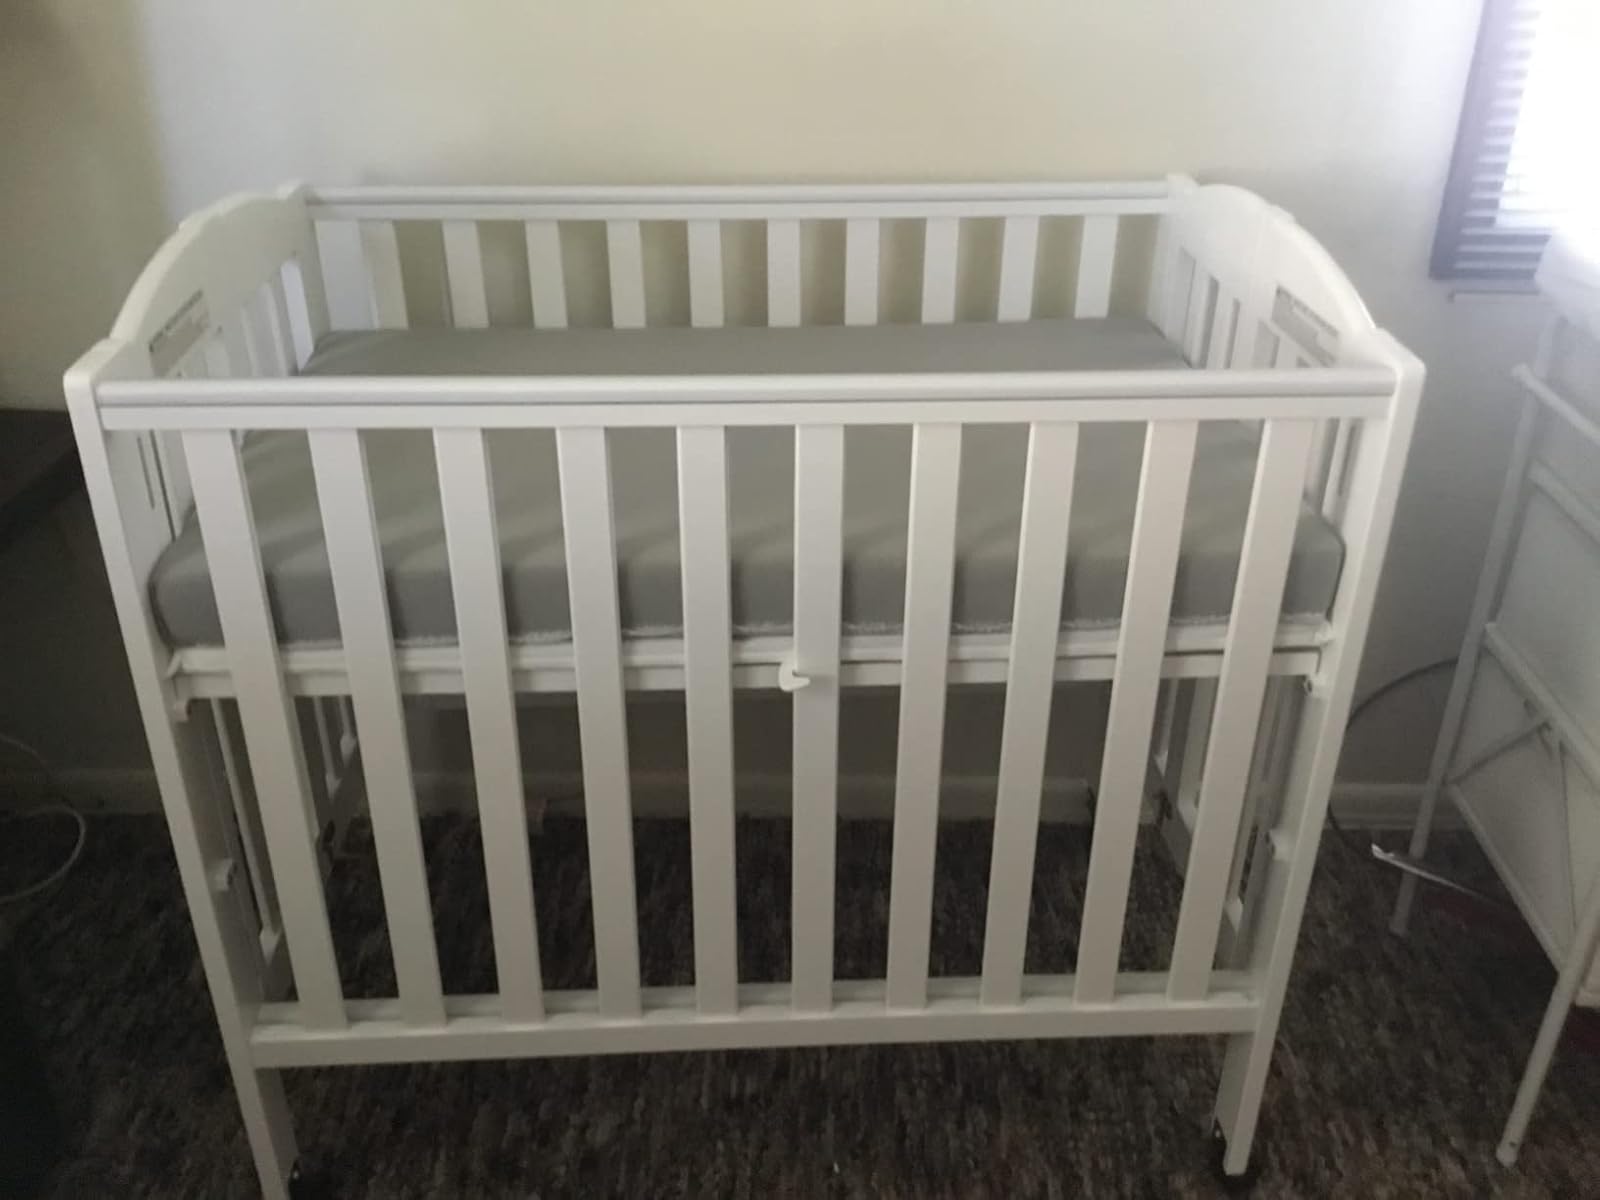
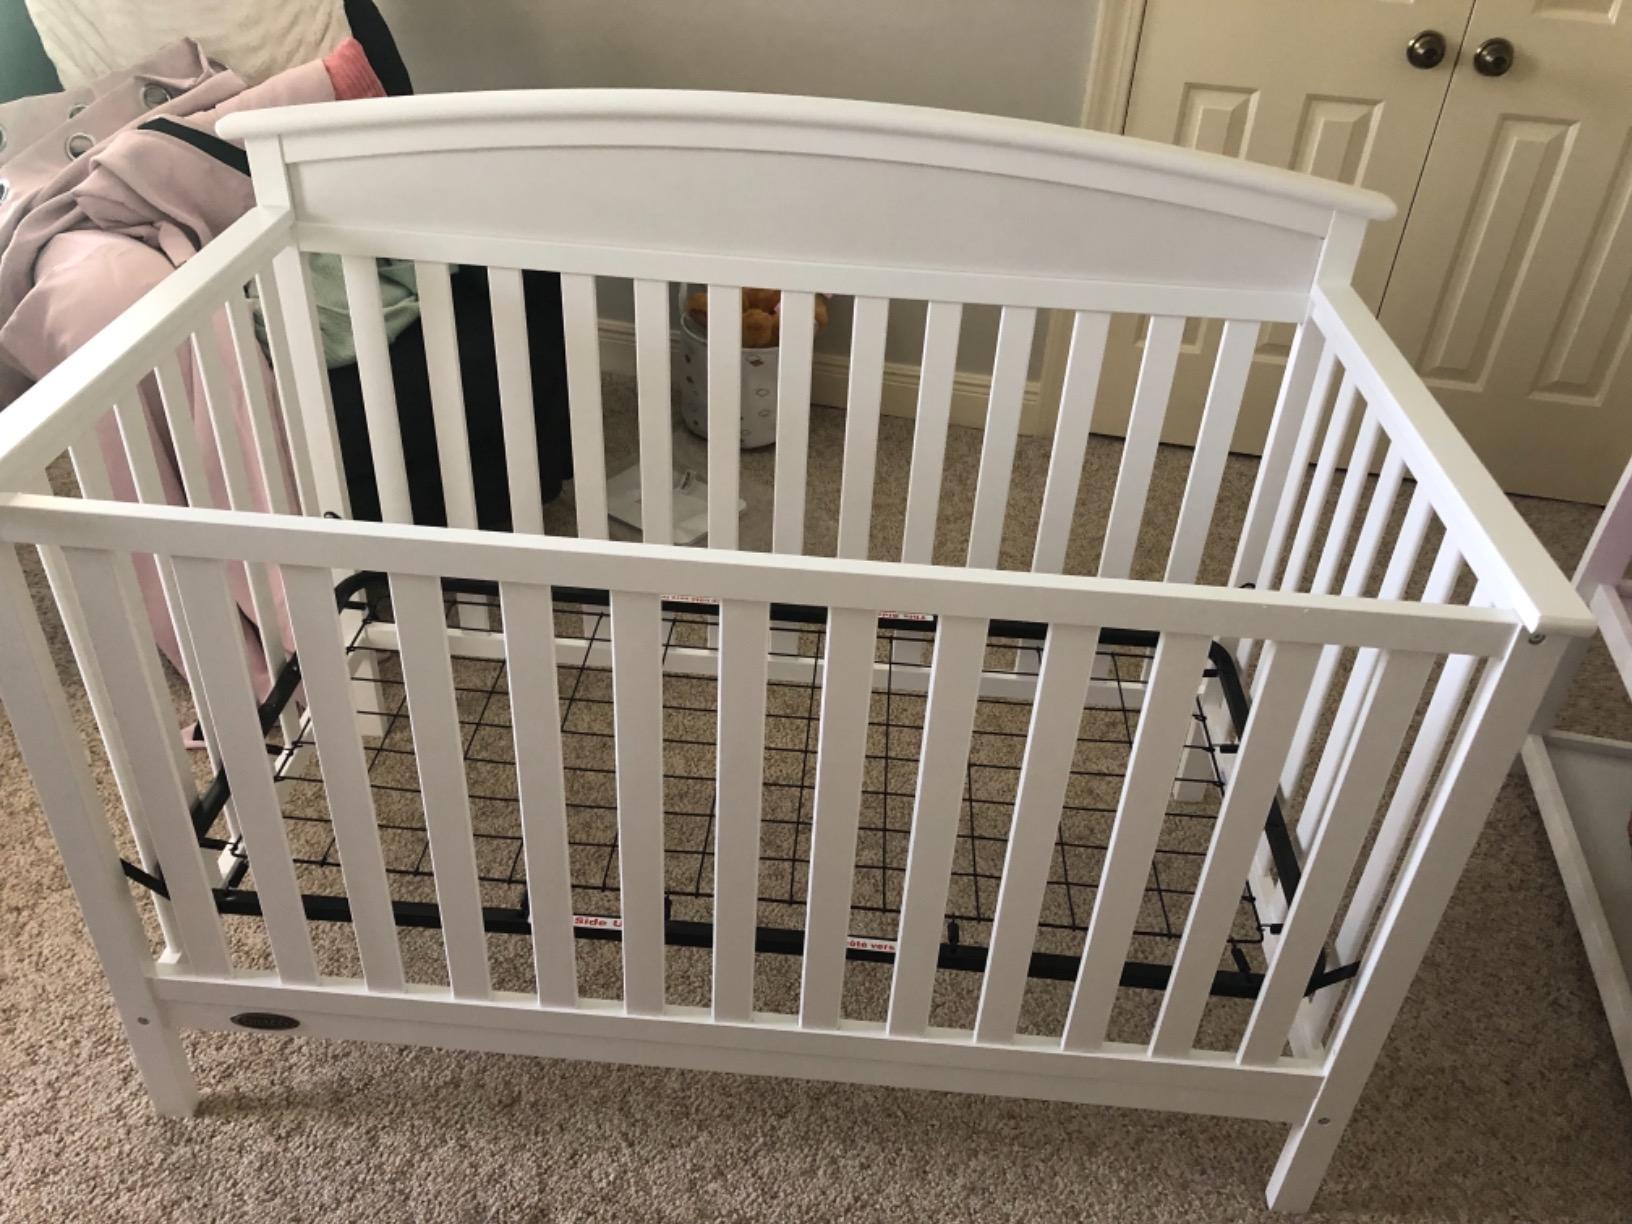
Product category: products_crib
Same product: no